John Boehner

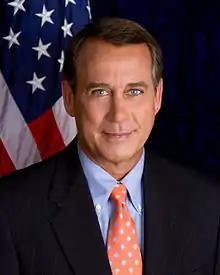
Official portrait, 2009

John Andrew Boehner (born , 1949) is an American former politician who served as the 53rd speaker of the United States House of Representatives from 2011 to 2015. A member of the Republican Party, he served 13 terms as the U.S. representative for from 1991 to 2015. The district included several rural and suburban areas near Cincinnati and Dayton.